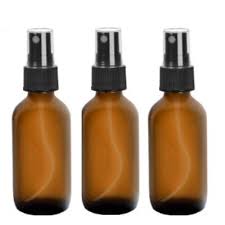
Waste category: glass